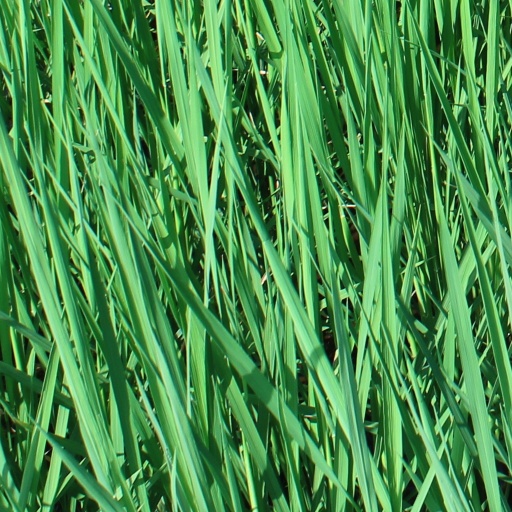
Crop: rice